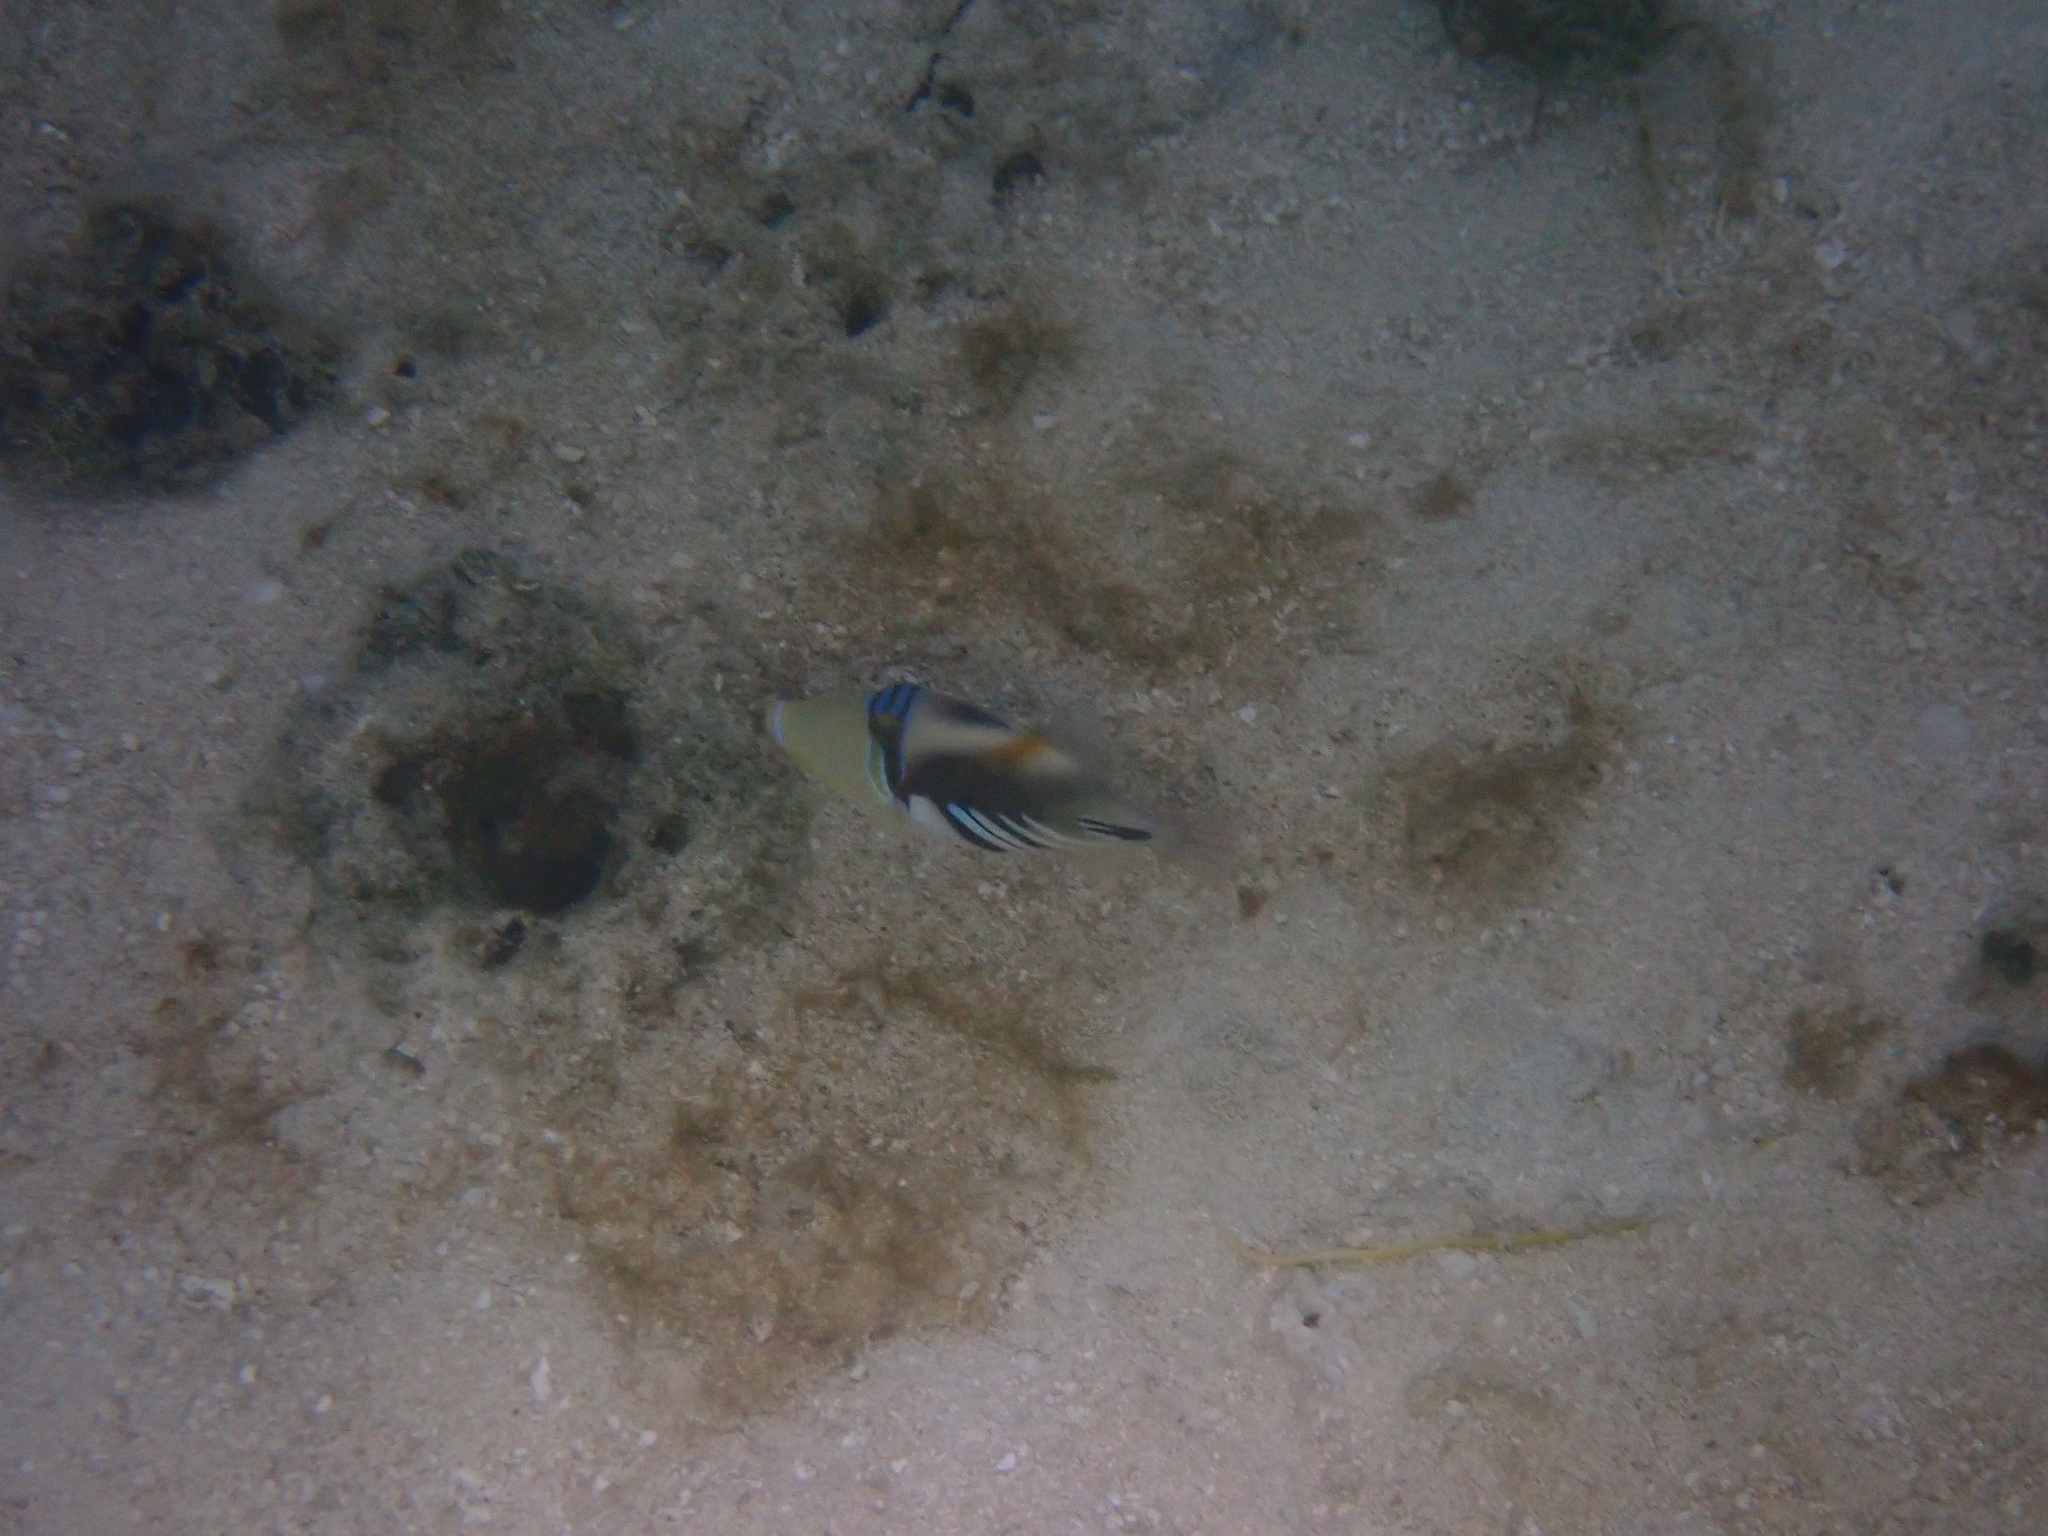
Rhinecanthus aculeatus (Lagoon Triggerfish)